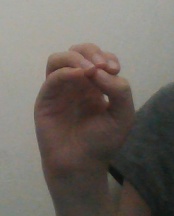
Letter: ha